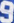
Number: 9